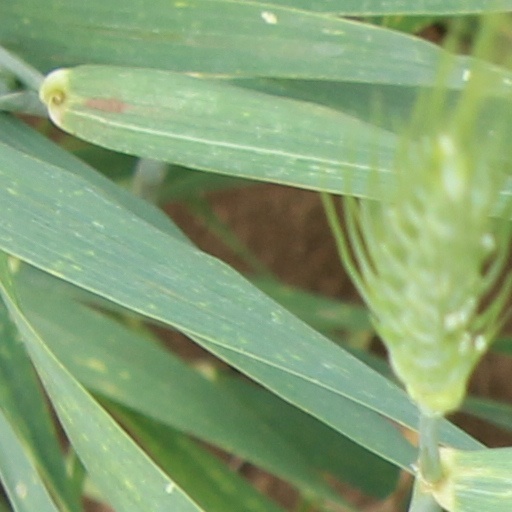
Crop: wheat